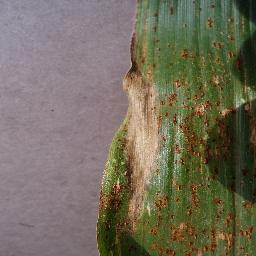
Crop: corn
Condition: (maize)_northern_blight